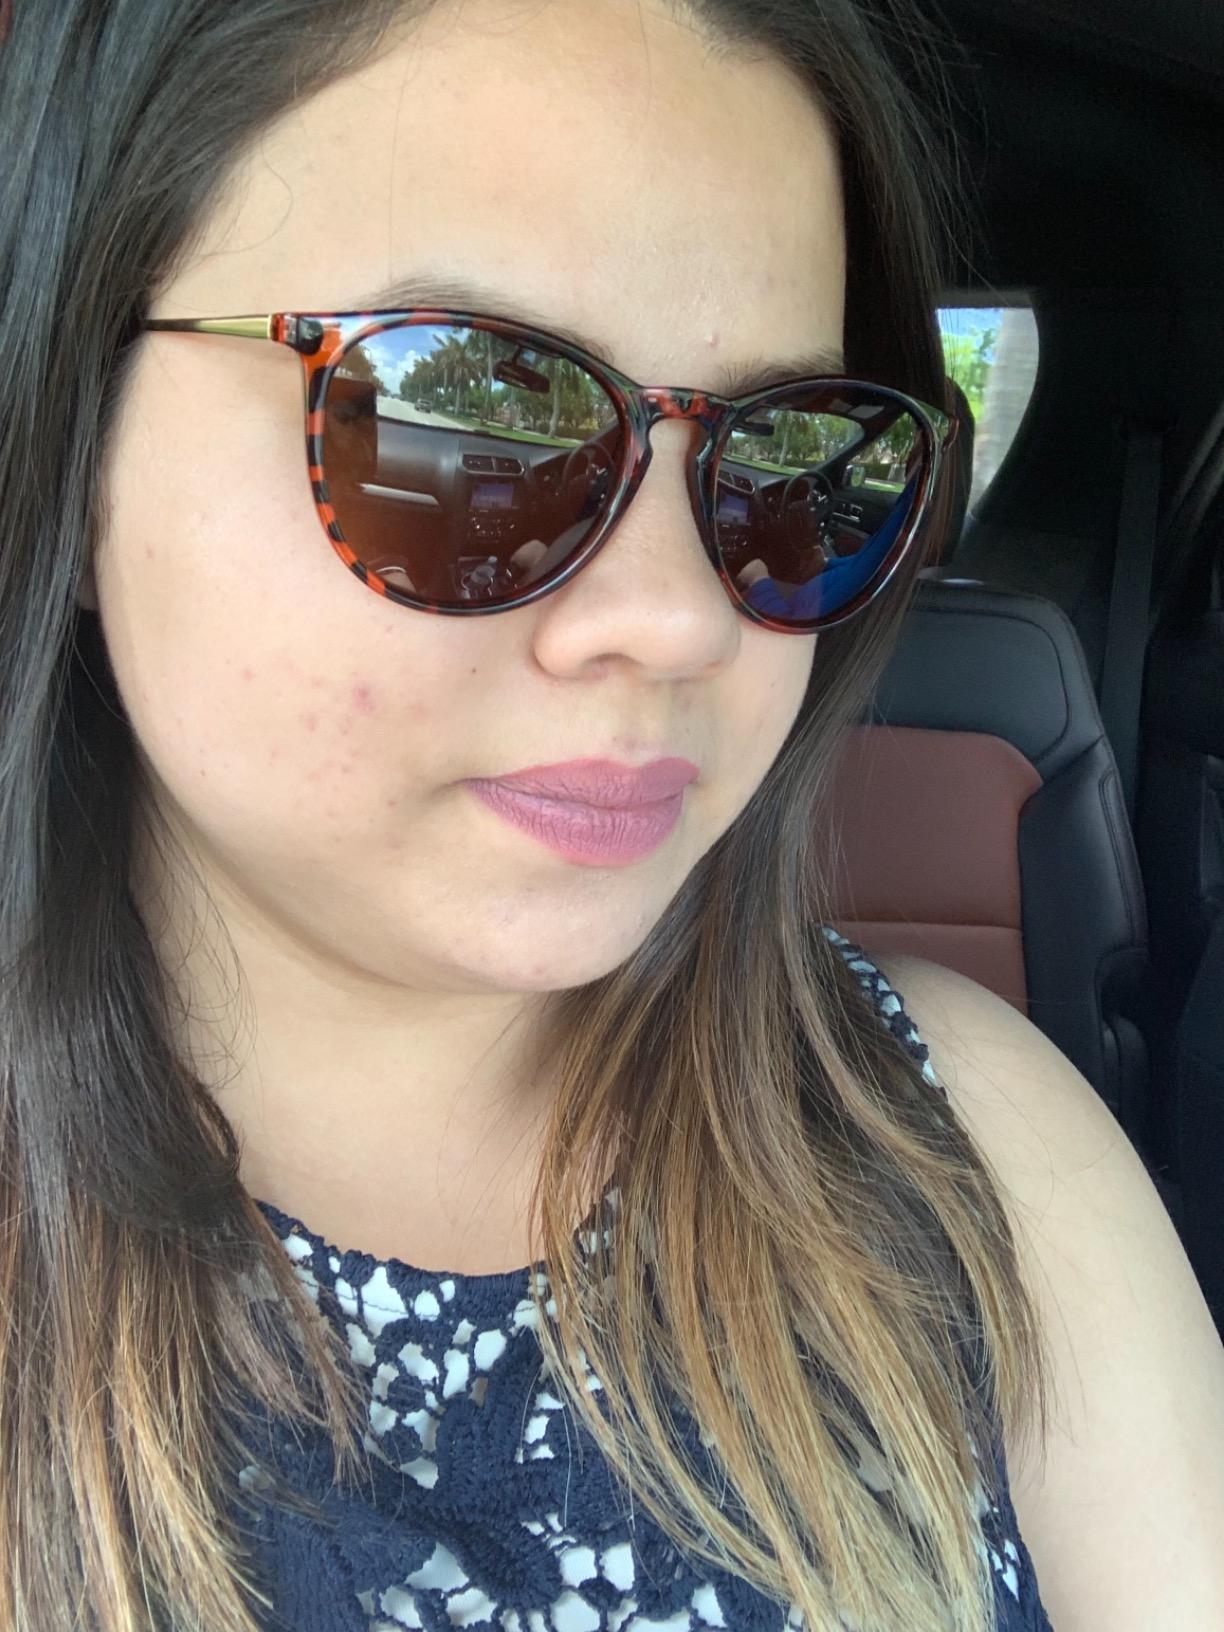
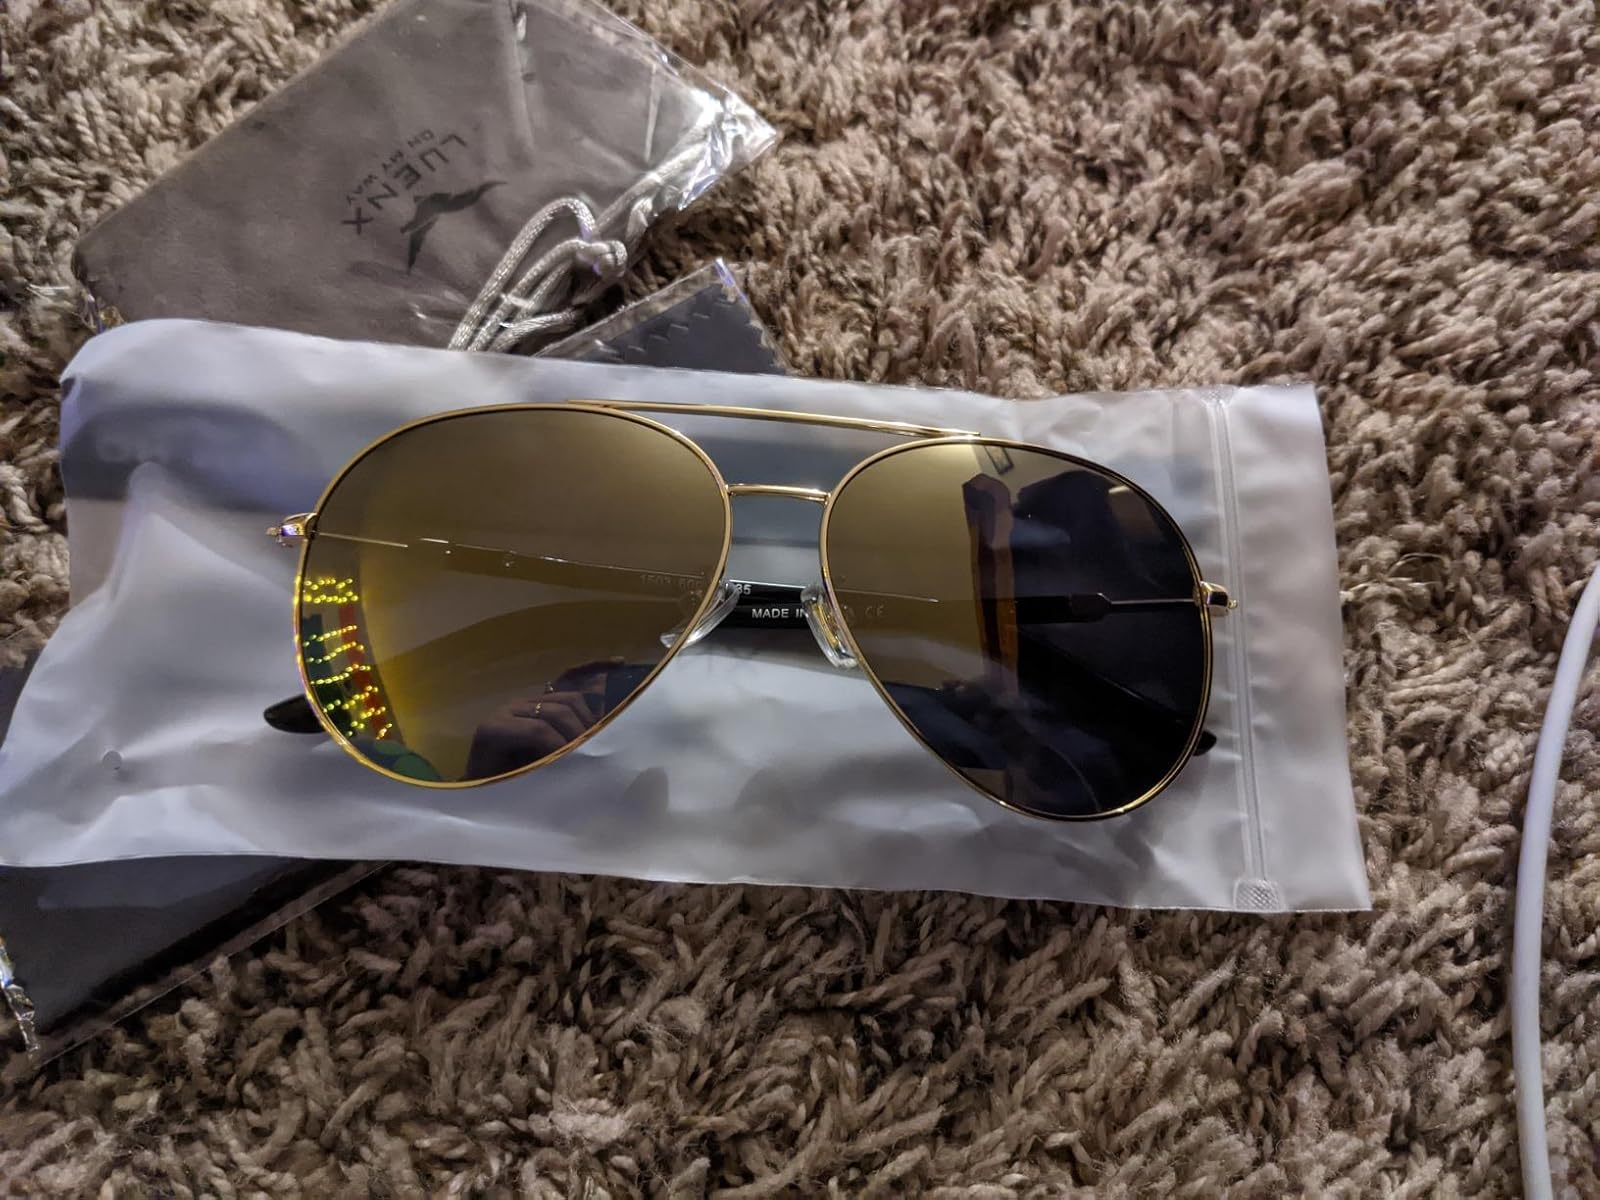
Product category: accessories_sunglasses
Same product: no